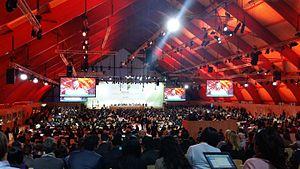
Représentante de l'Inde lors de la cérémonie de clôture de la cop21 au Bourget (12/12/2015)